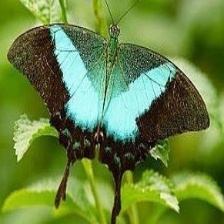
Species: BANDED PEACOCK